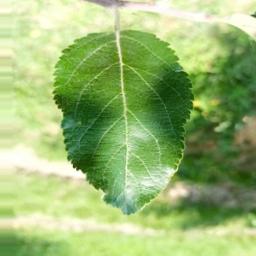
Label: Healthy